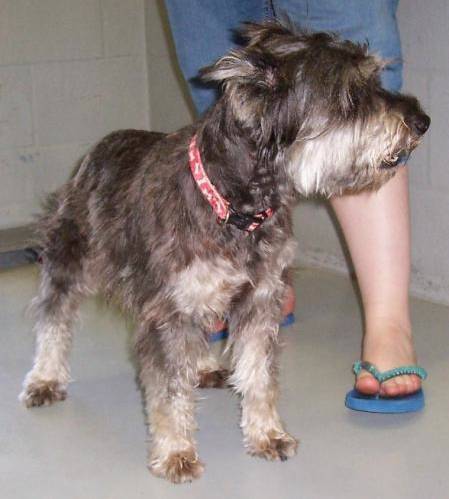
Label: dog